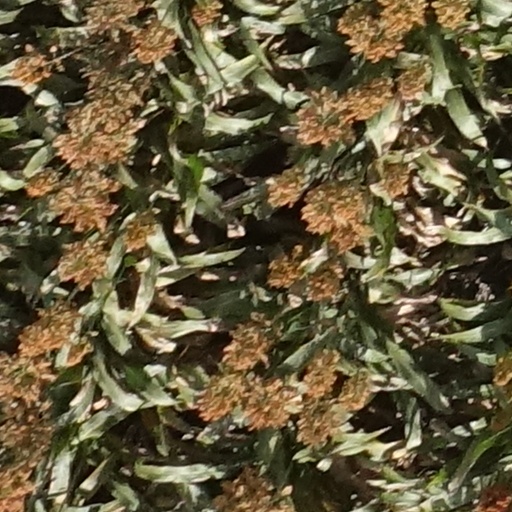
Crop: sorghum